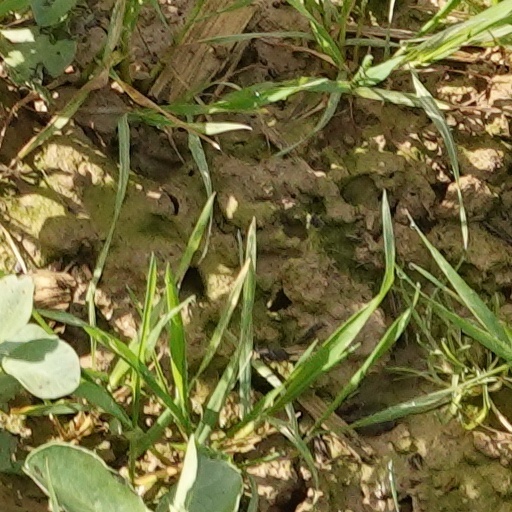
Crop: wheat